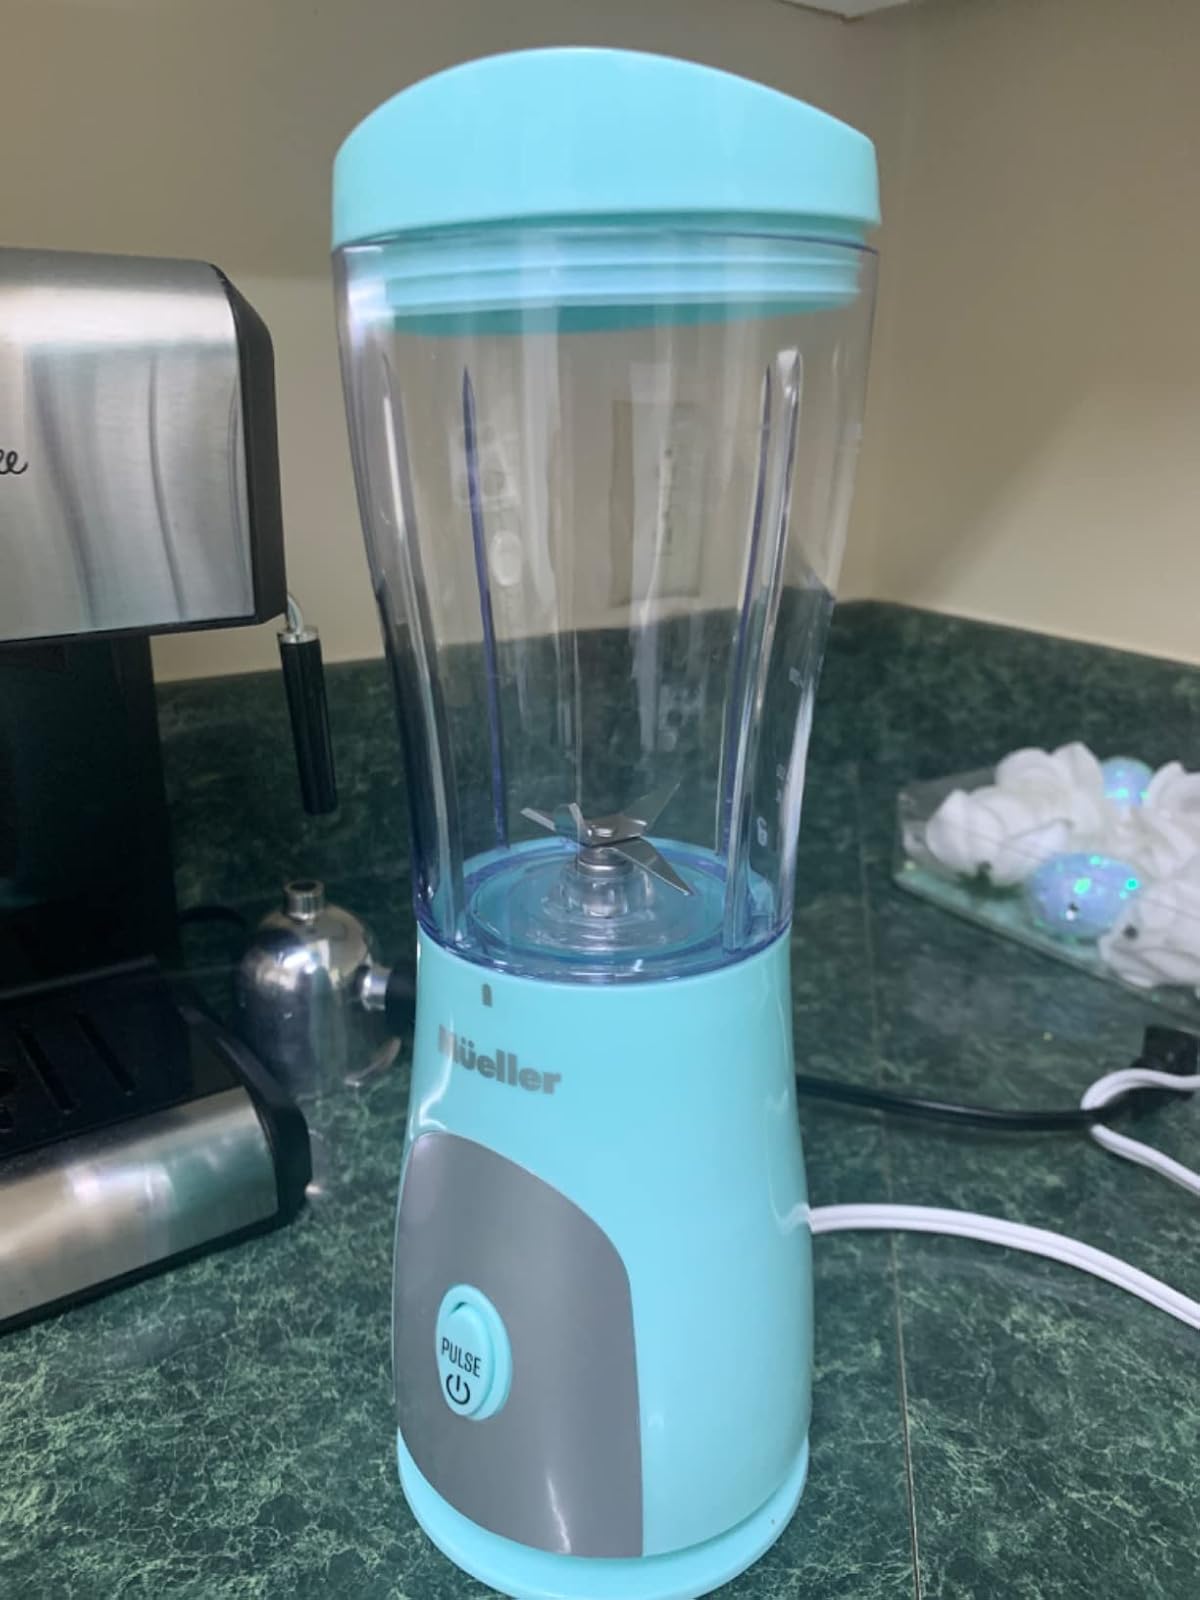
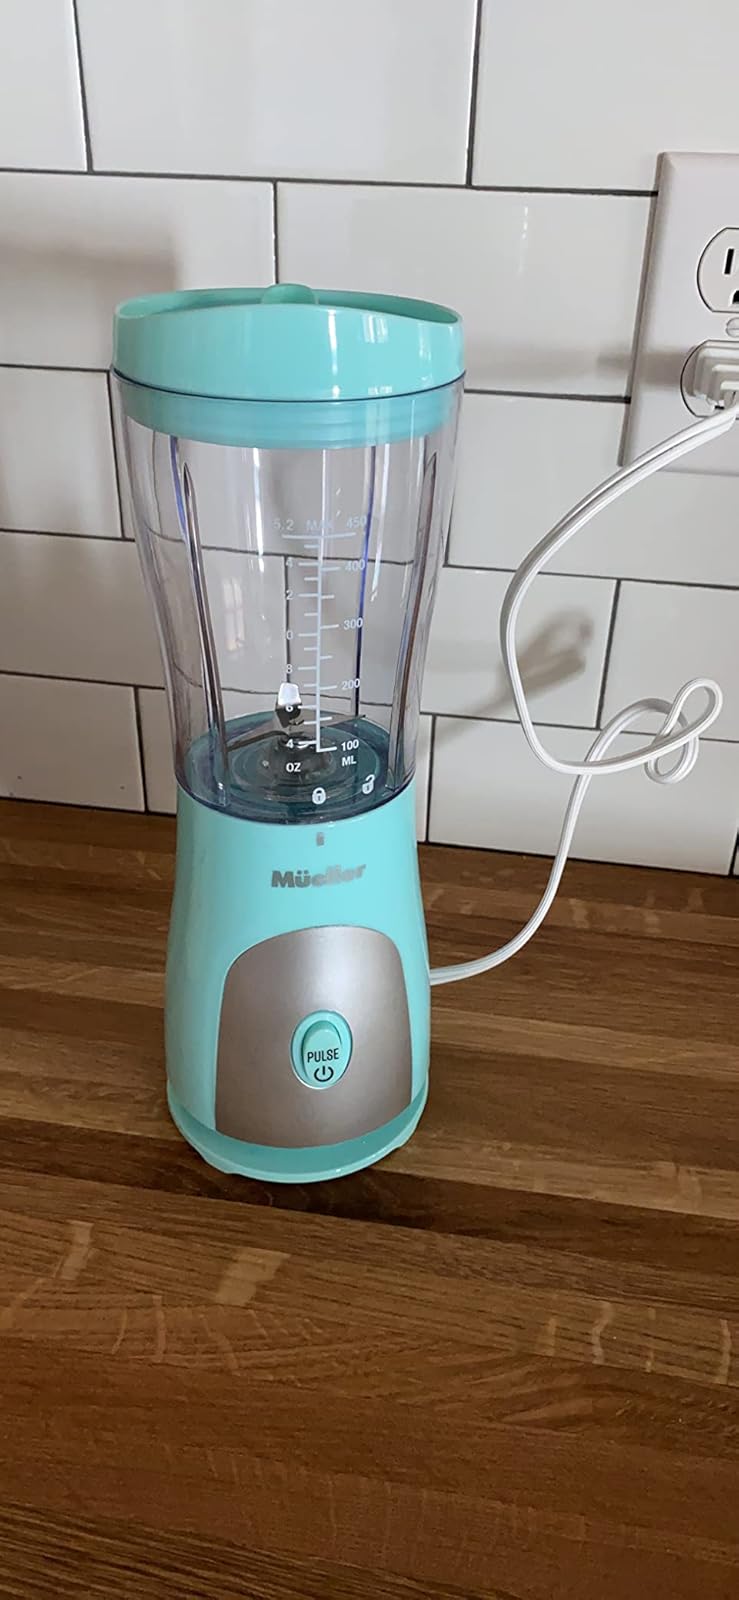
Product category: items_blender
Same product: yes